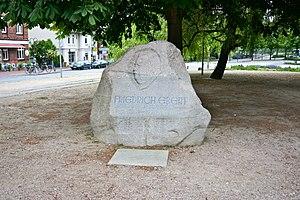
Wedel, Allemagne: Monument dédié à Friedrich Ebert sur la Place de l'Hôtel de Ville